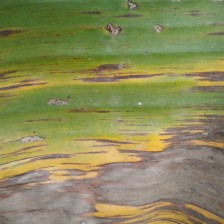
Label: sigatoka